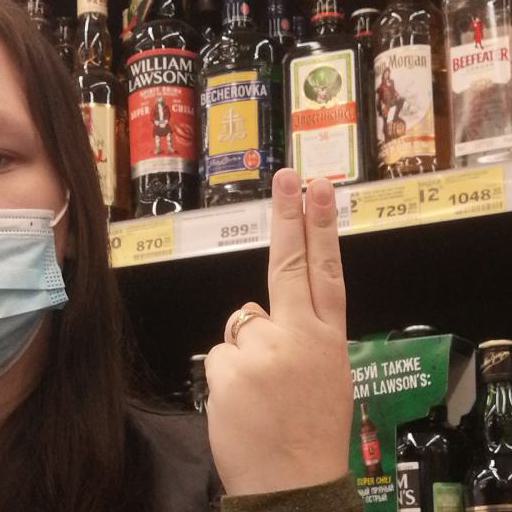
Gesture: two_up_inverted